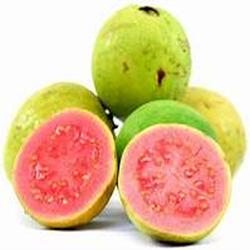
Label: Guava